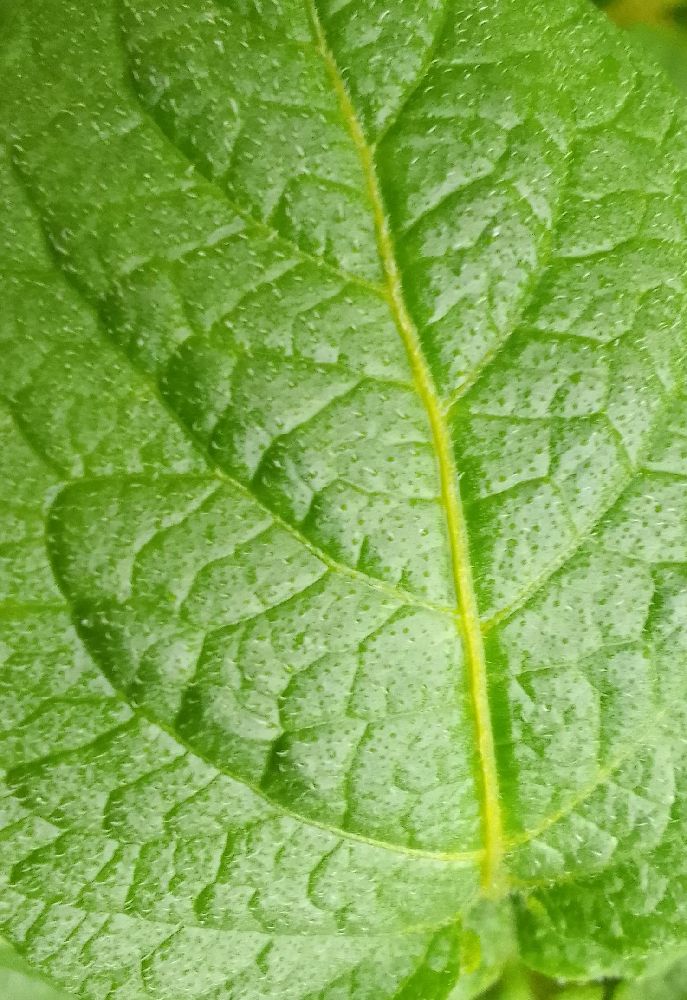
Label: Healthy